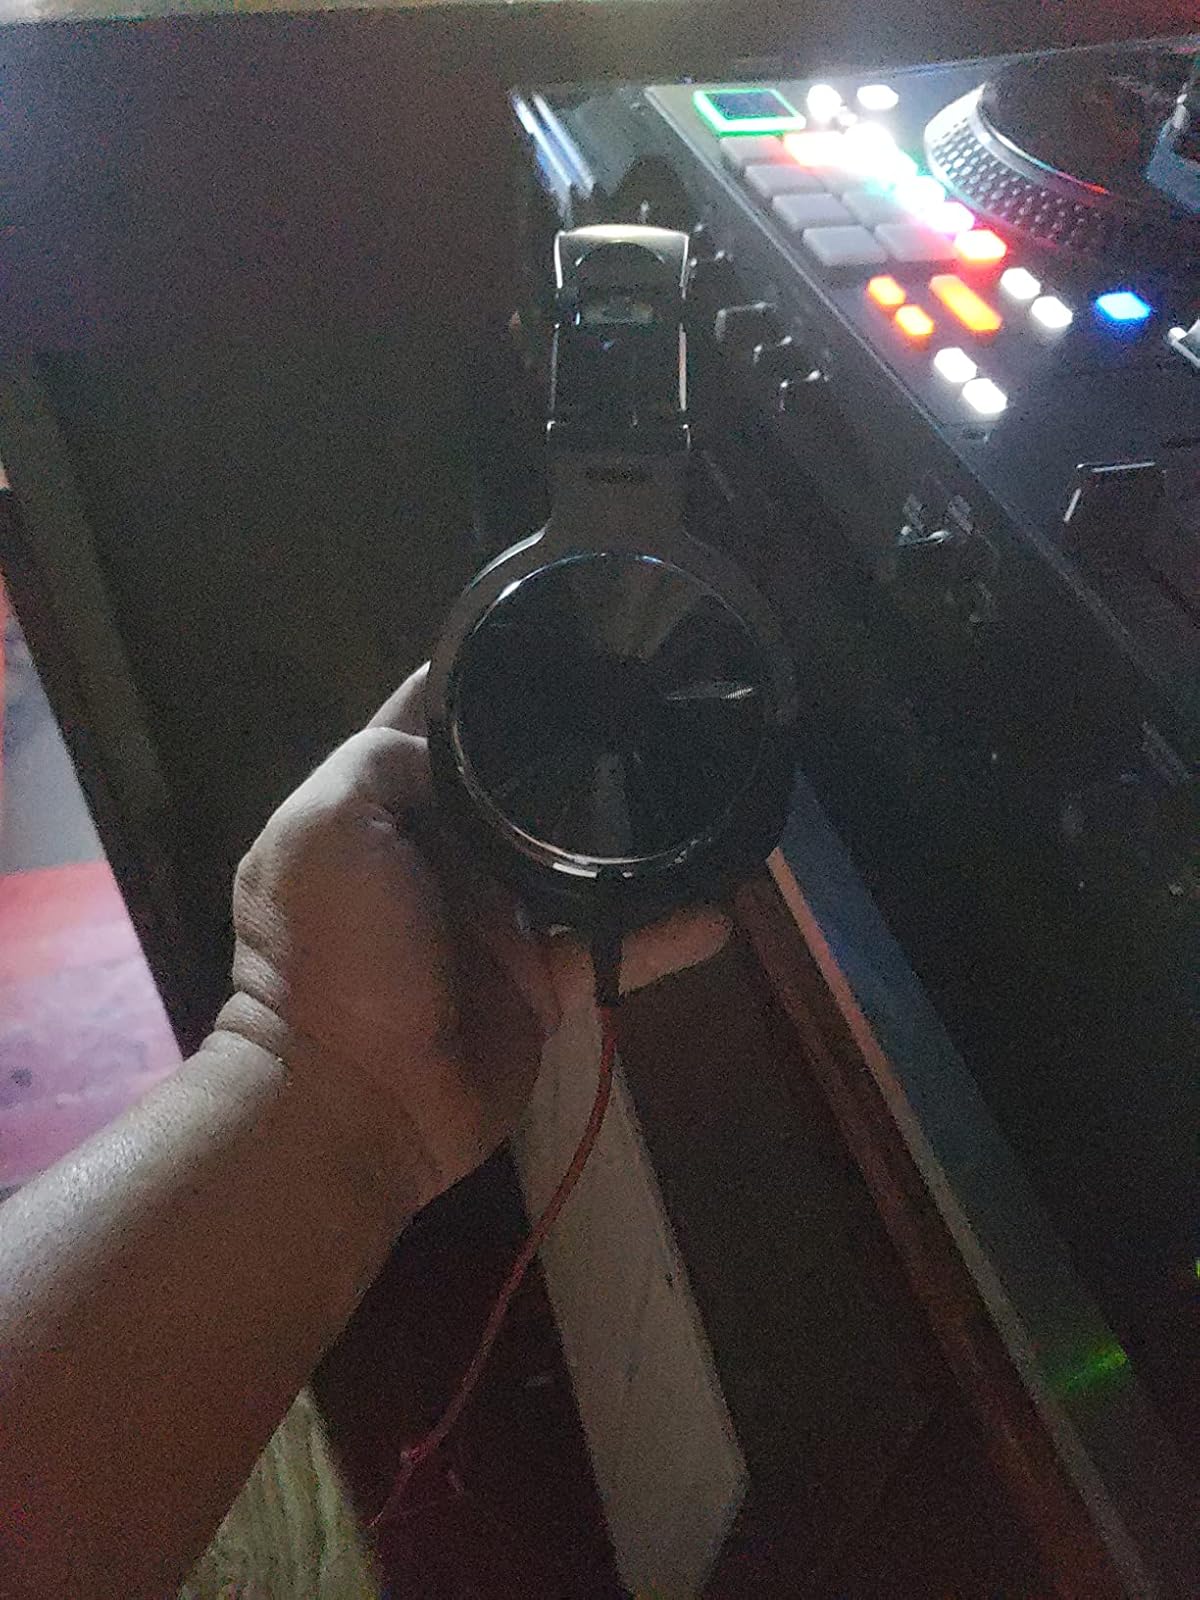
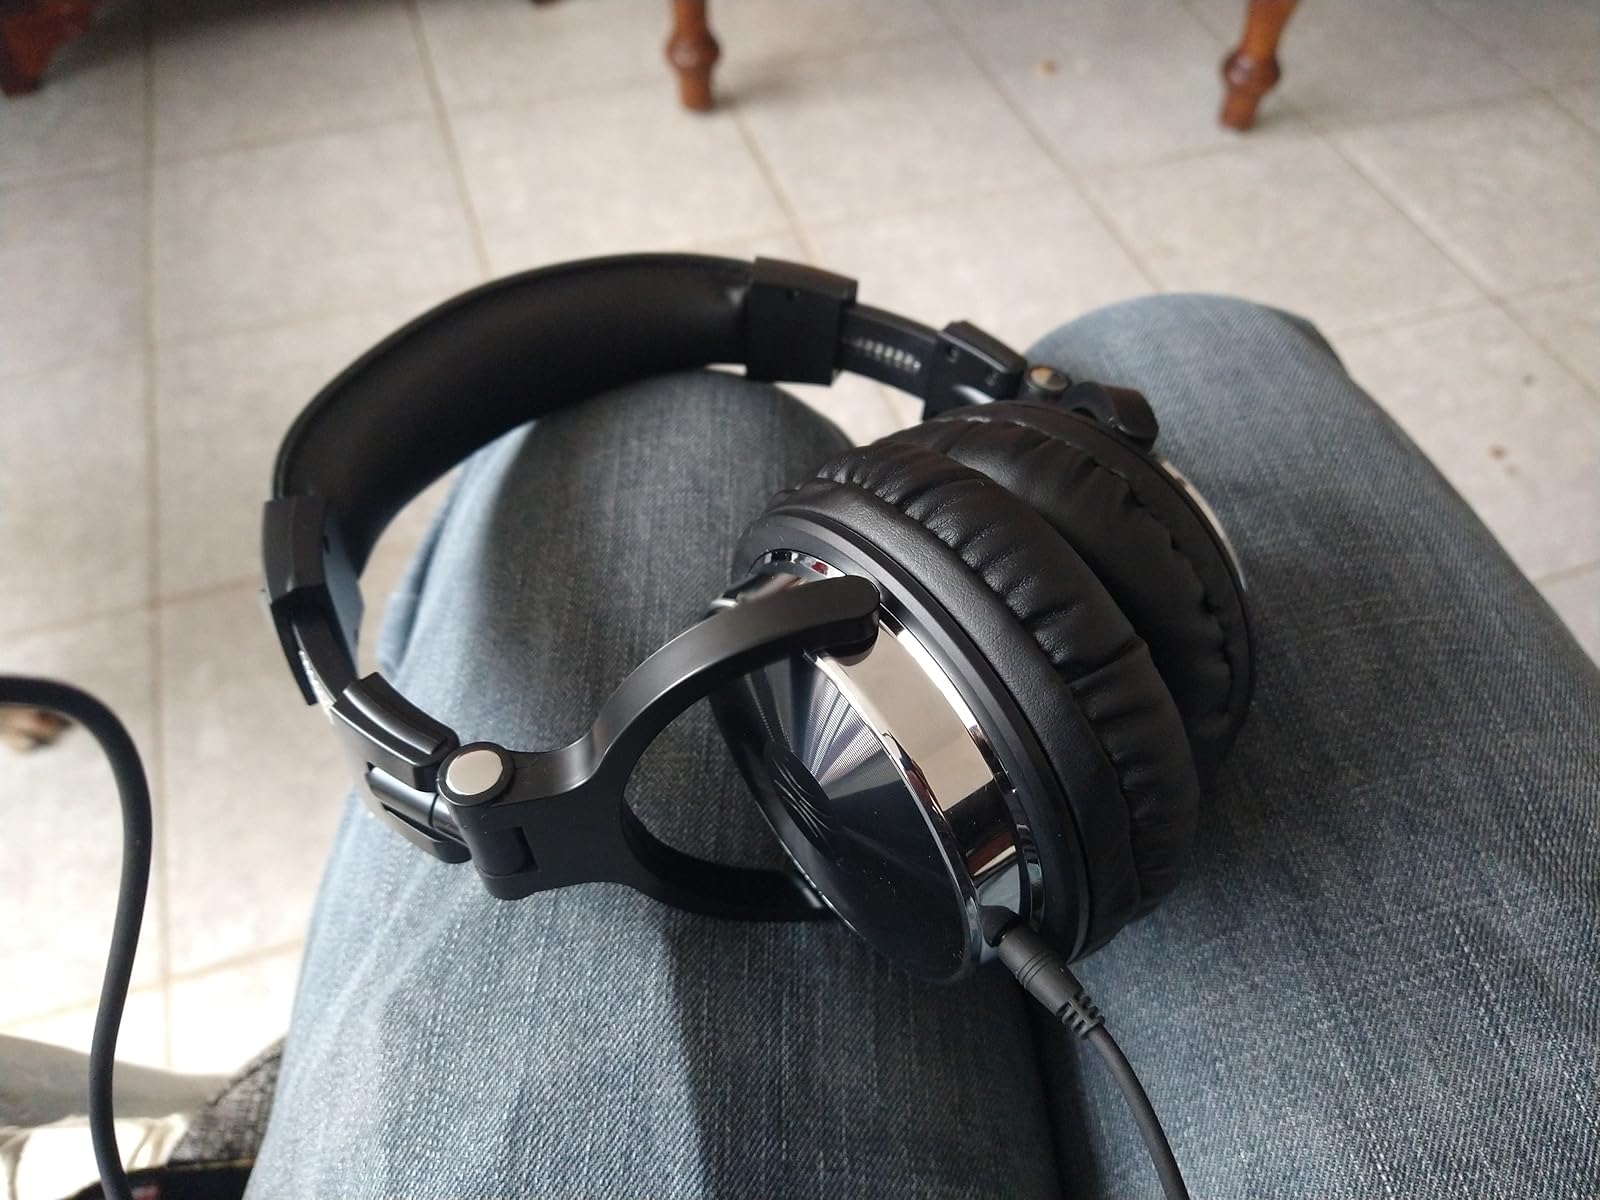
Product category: headphones
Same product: yes